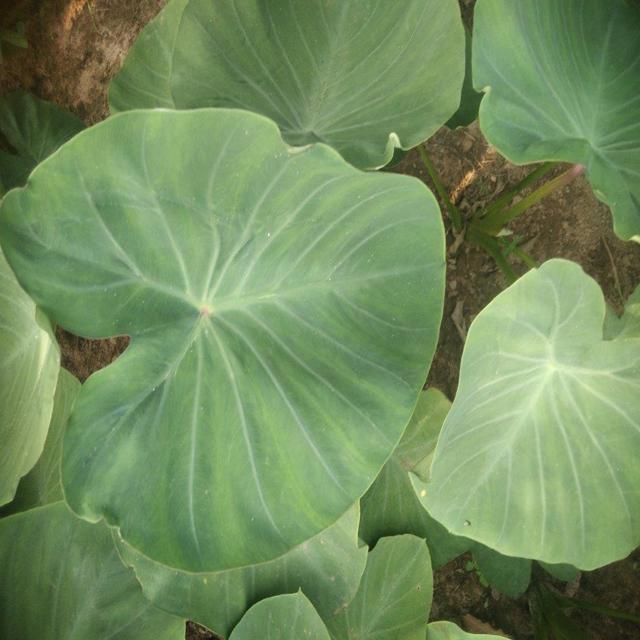
Label: Healthy